Kitseküla railway station

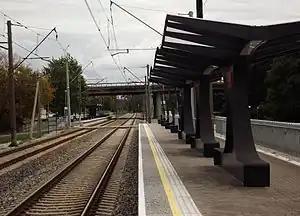
Kitseküla railway station in 2013

Kitseküla railway station is a railway station in the Kitseküla sub-district of Tallinn, the capital city of Estonia. It is located in central Tallinn, where the Tallinn–Narva railway crosses the road "Pärnu maantee", and close to the East Tallinn Central Hospital and the Lilleküla Stadium. The station opened on 10 November 2008.